Molsheim

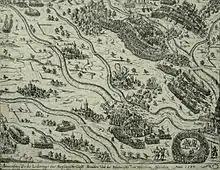
Etching depicting skirmishes between Dachstein and Molsheim on 2 December 1592

The strength of the Protestant Reformation in the Alsace and especially Strasbourg put pressure on Catholic institutions. In 1580 Laurent Gutjahr, the abbot of Altorf, acquired property in Molsheim; the Benedictines, established since the 11th century in Altorf, a town lacking fortifications, moved here for safety behind the ramparts of Molsheim. Also in 1580, the Jesuits established a school in Molsheim which Leopold V, Archduke of Austria. Similarly, in 1591, due to the suppression of the Carthusians in Strasbourg, members of the order moved to Molsheim and built a convent, the splendid stained glass of which was partly destroyed during the French Revolution. The stained glass that survived the Revolution was eventually transferred to Strasbourg.